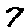
Label: 7